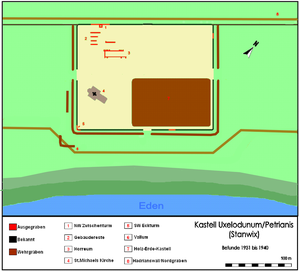
Cet article porte sur les forts et autres structures du mur d'Hadrien, système de fortifications fait de pierre et de terre et édifié de 122 à environ 128 dans l'ancienne province romaine de Bretagne, aujourd'hui en Cumbria et Northumberland dans le nord de l'Angleterre.